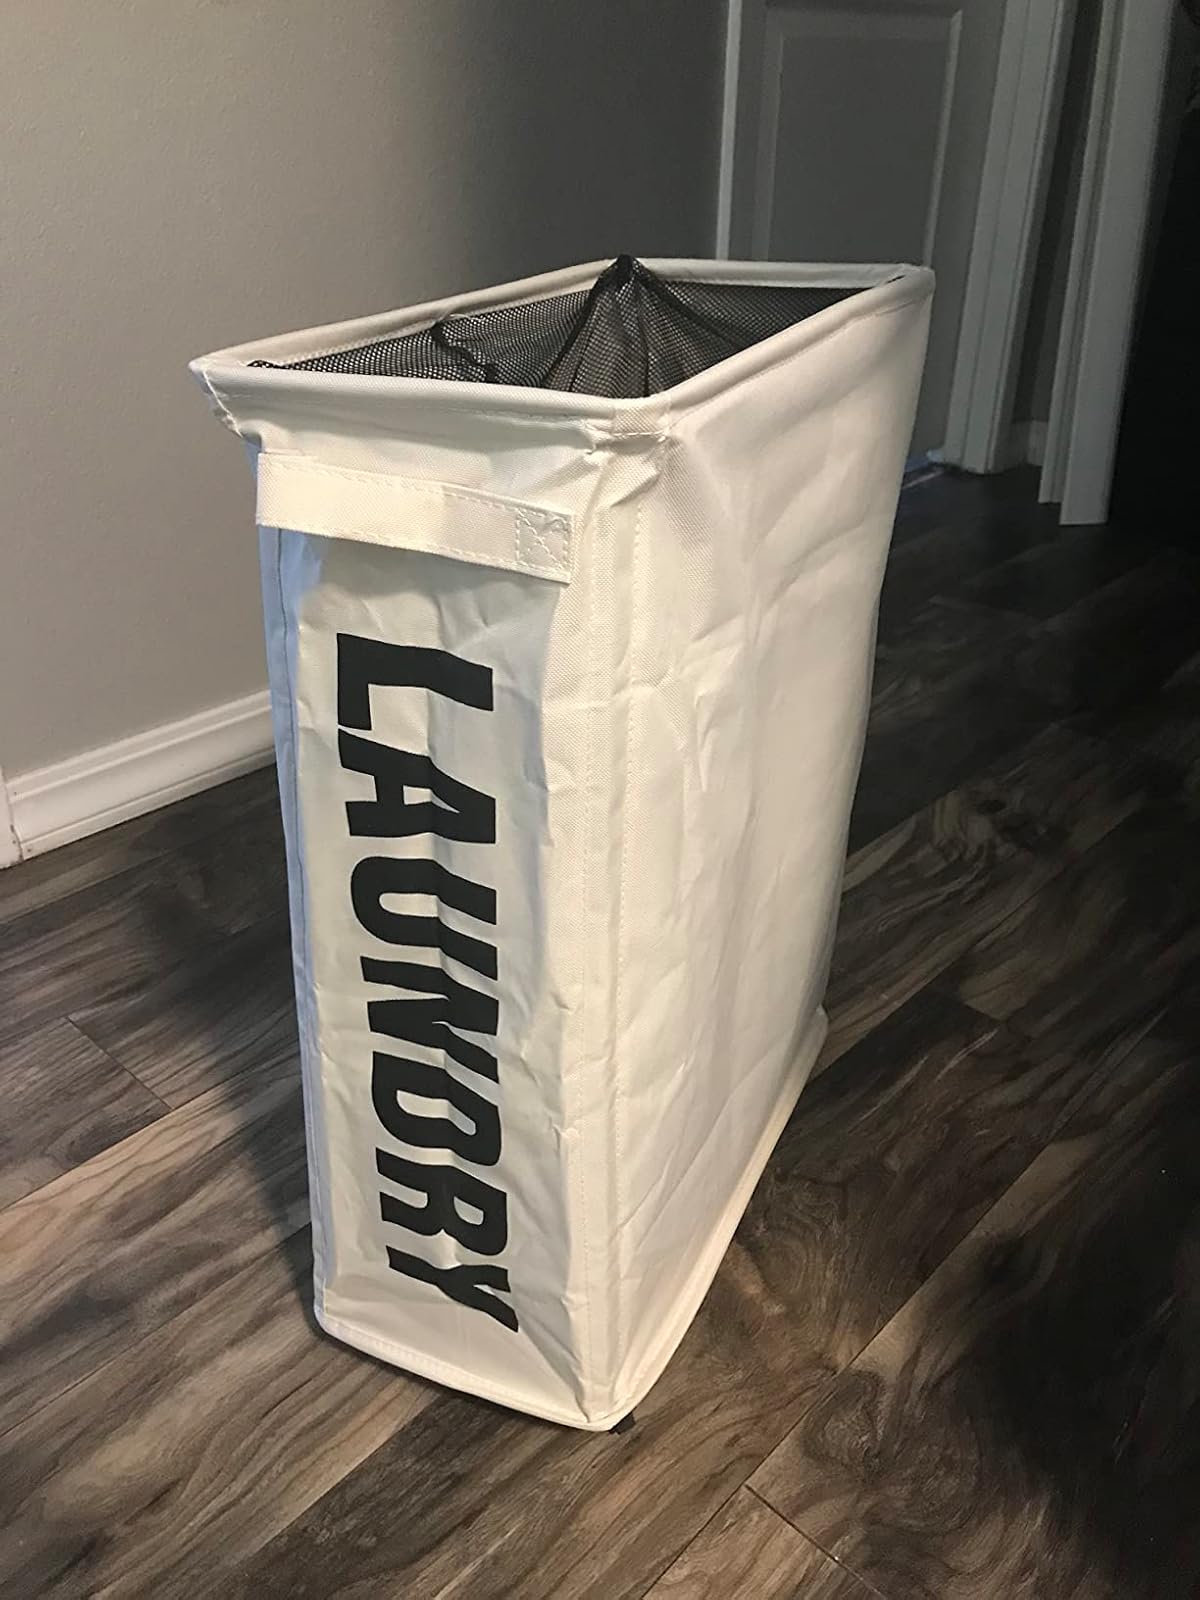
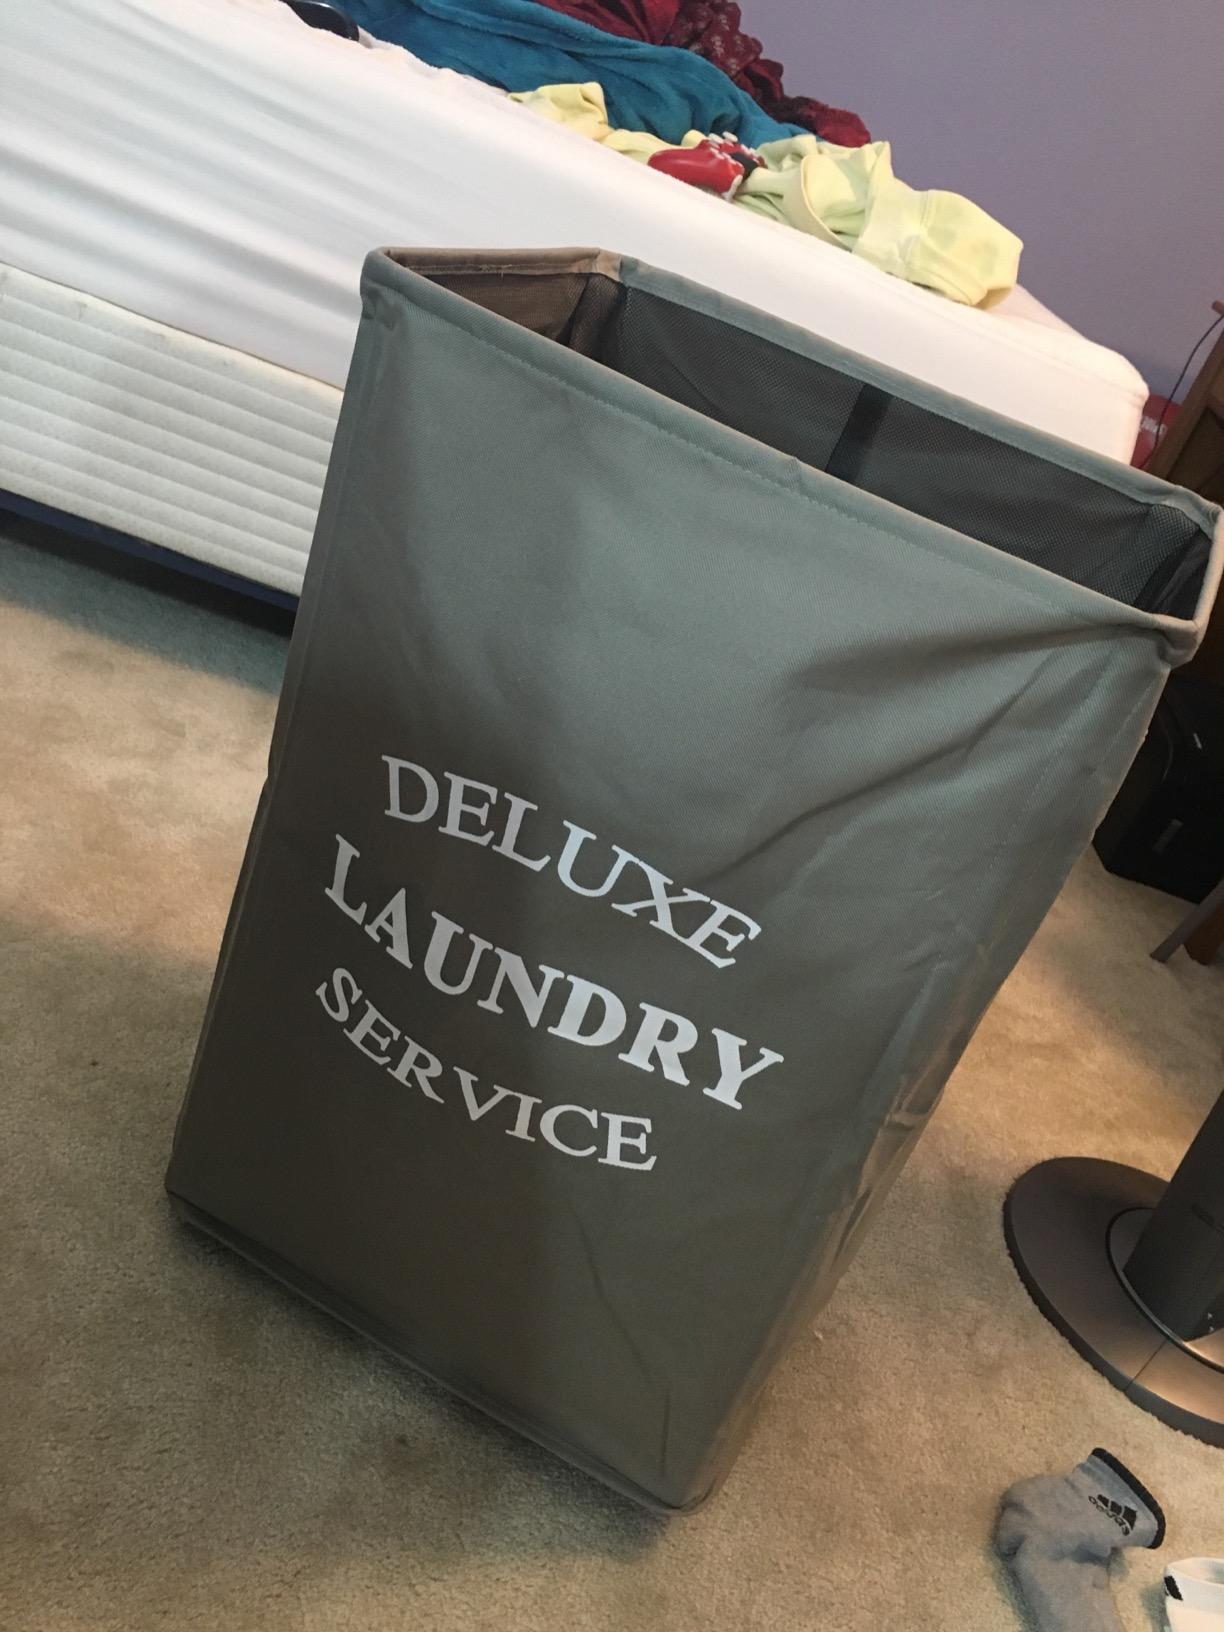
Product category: items_hamper
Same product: no